Robert Keilway (MP for Salisbury)

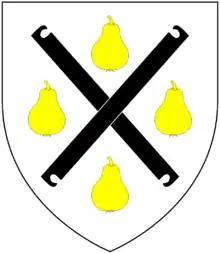
Canting arms of Keylway: " Argent, two grozing irons in saltire sable between four Kelway pears proper"

He was a Member (MP) of the Parliament of England for Salisbury in 1523. His son was Robert Keilway, also an MP.